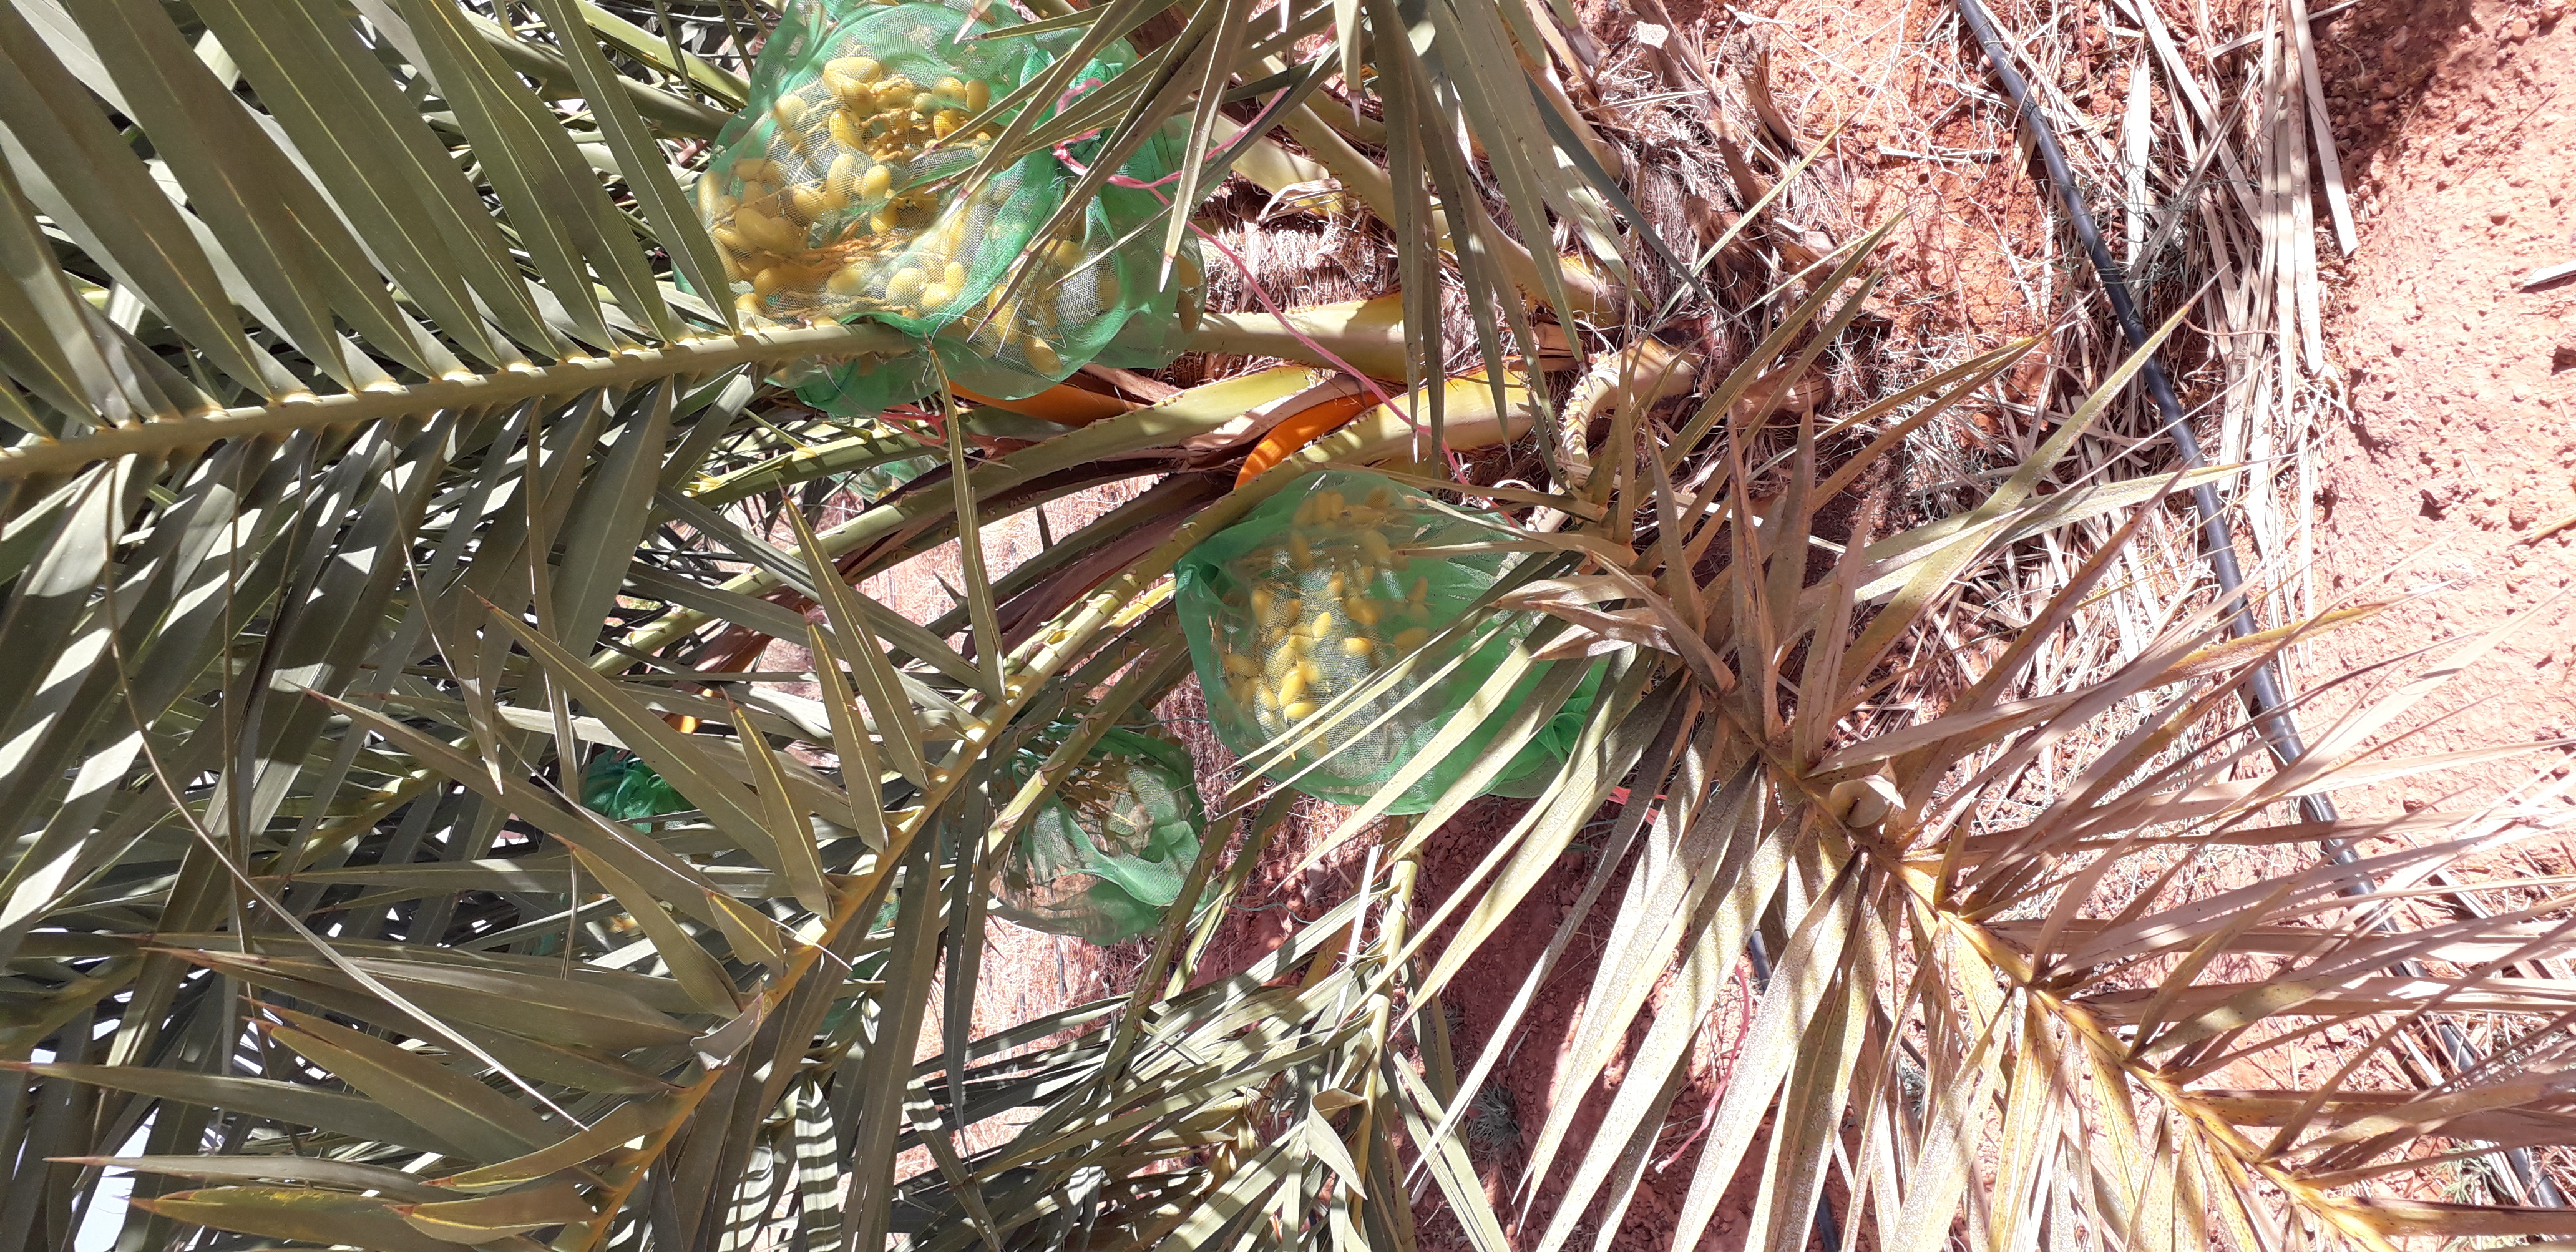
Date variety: kholt